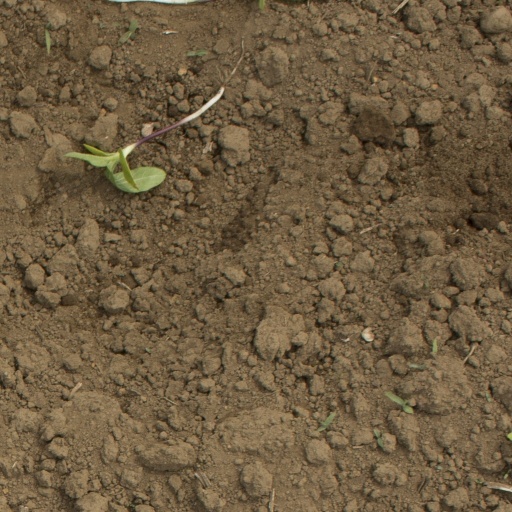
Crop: Jerusalem artichoke